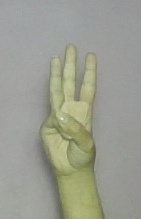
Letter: thaa